Salin Supaya

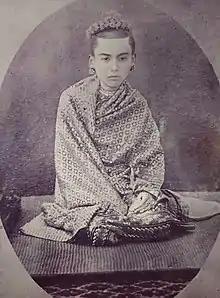

Thu Thiri Myatswa Ratana Devi, commonly known as the Princess of Salin or Salin Supaya, was the Tabindaing princess (chief queen designate) during the late Konbaung dynasty in Burma. She was nicknamed "Selina Sophia" by Europeans. As a favourite daughter of King Mindon and one who was proficient in mathematics, she served as head of the royal treasury (the equivalent of HM Treasury) during the reign of King Mindon.